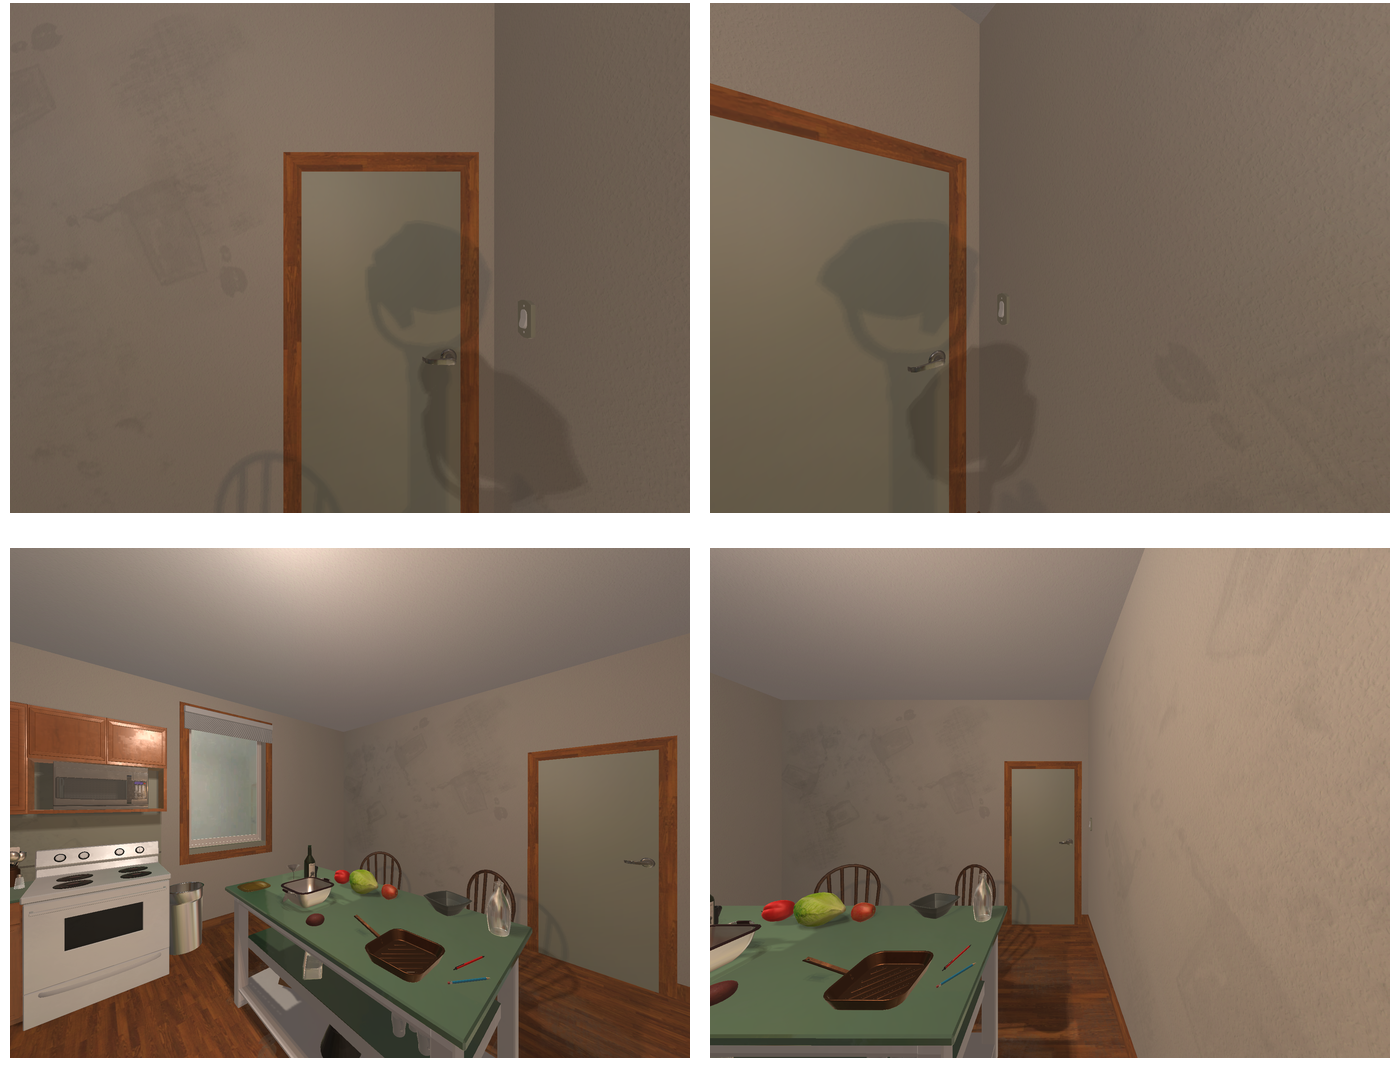Task instruction: Open the door.
Answer: {"task_instruction": "Open the door.", "nodes": ["handle", "door"], "edges": [{"functional_relationship": "openorclose", "object1": "handle", "object2": "door", "spatial_relations": ["right_of", "in_front_of", "close"], "is_touching": true}], "action_type": "rotate", "function_type": "open_close_control"}